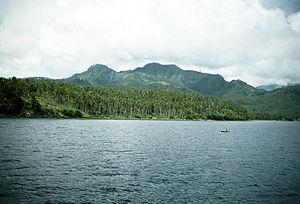
Camiguin est une île et une province des Philippines.